History of the ambulance

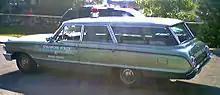
A 1964 police cruiser, which is also fitted to transport patients

Throughout World War One, the Red Cross brought in the first widespread battlefield motor ambulances to replace horse-drawn vehicles, a change which was such a success, the horse-drawn variants were quickly phased out. In civilian emergency care, dedicated ambulance services were frequently managed or dispatched by individual hospitals, though in some areas, telegraph and telephone services enabled police departments to handle dispatch duties.